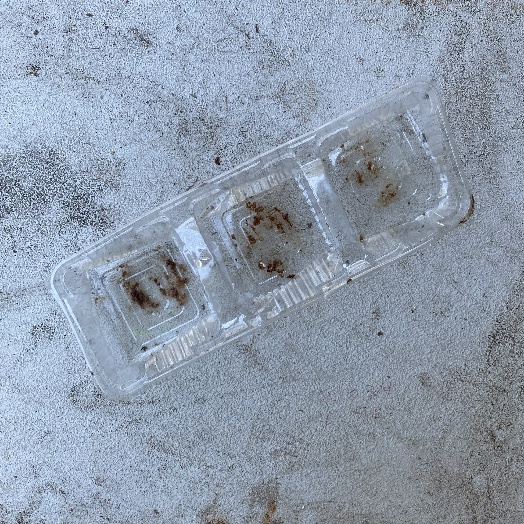
Label: Plastic